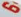
Number: 6